Dynasty (2017 TV series) season 3

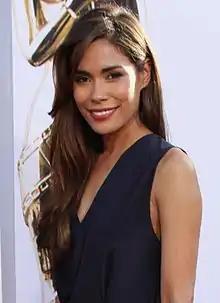
Daniella Alonso portrays Cristal starting in season three.

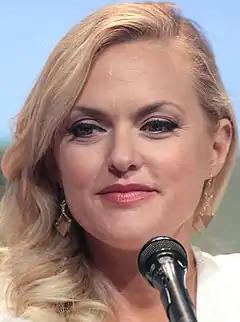
Elaine Hendrix plays Alexis Carrington starting in season three.

"Dynasty" was renewed for a third season on January 31, 2019. In May 2019, "Deadline Hollywood" reported that co-executive producer Josh Reims would succeed co-creator Sallie Patrick as executive producer and showrunner for season three. On January 7, 2020, "Dynasty" was renewed for a fourth season.